Arthur M. Poskanzer

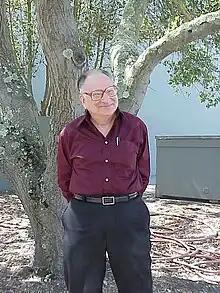

Arthur M. Poskanzer (28 June 1931 in New York City – 30 June 2021 in Berkeley, California) was an experimental physicist, known for his pioneering work on relativistic nuclear collisions.